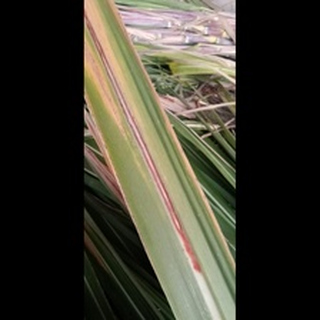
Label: sugarcane_red_rot